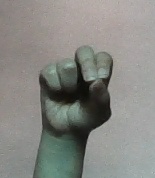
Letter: gaaf